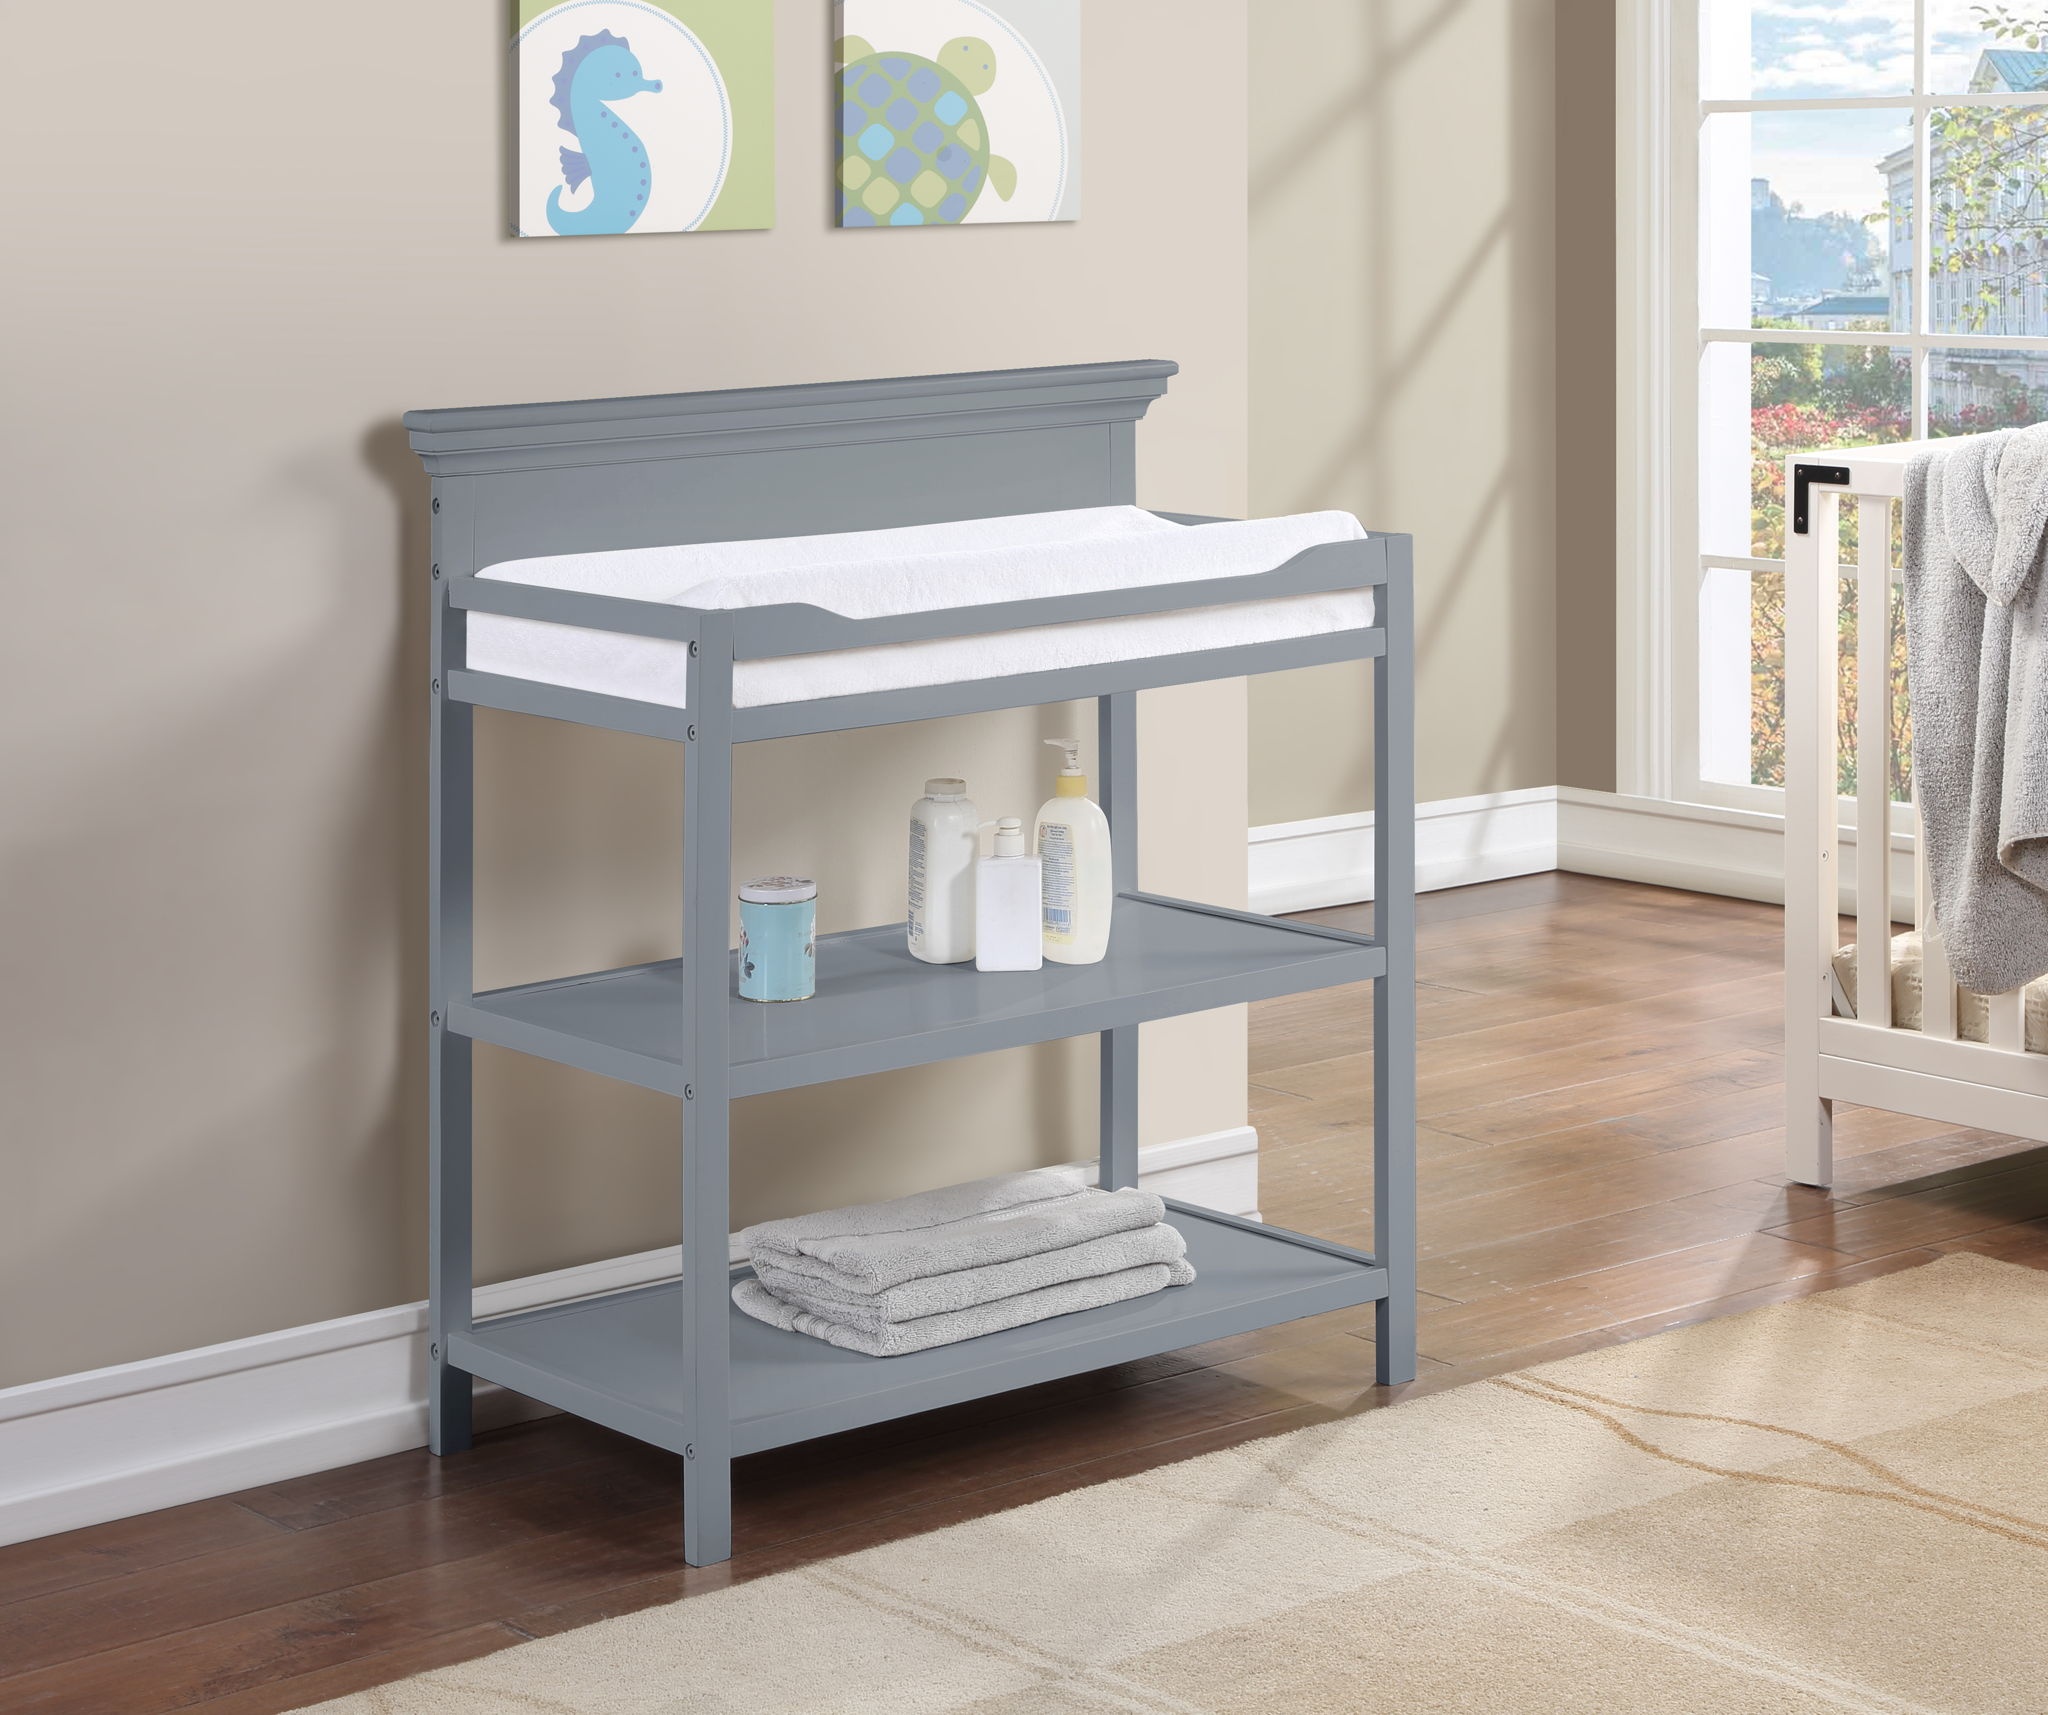
Universal - Changing Table
Safe and versatile design: The Universal changing table provides a secure changing area for your baby, with safety rails on all sides. Functional storage: Features two open shelves for easy access to baby necessities, and can later be used as a storage piece for toys and books. Transitional style: The traditional yet transitional design of the changing table complements various nursery dcor styles. Multipurpose usage: Doubles as a bar cart after its use as a changing table, offering versatility in its functionality. Nursery-safe materials: Made with non-toxic finishes, ensuring a safe environment for your baby. Universal - Changing Table - Espresso 40.0"W x 18.0"D x 37.0"H - 21.0 lb Universal - Changing Table - Gray 40.0"W x 18.0"D x 37.0"H - 21.0 lb Universal - Changing Table - Natural 40.0"W x 18.0"D x 37.0"H - 21.0 lb Universal - Changing Table - White 40.0"W x 18.0"D x 37.0"H - 21.0 lb
Brand: Suite Bebe
Category: Baby & Toddler > Diapering > Changing Mats & Trays > Changing Trays